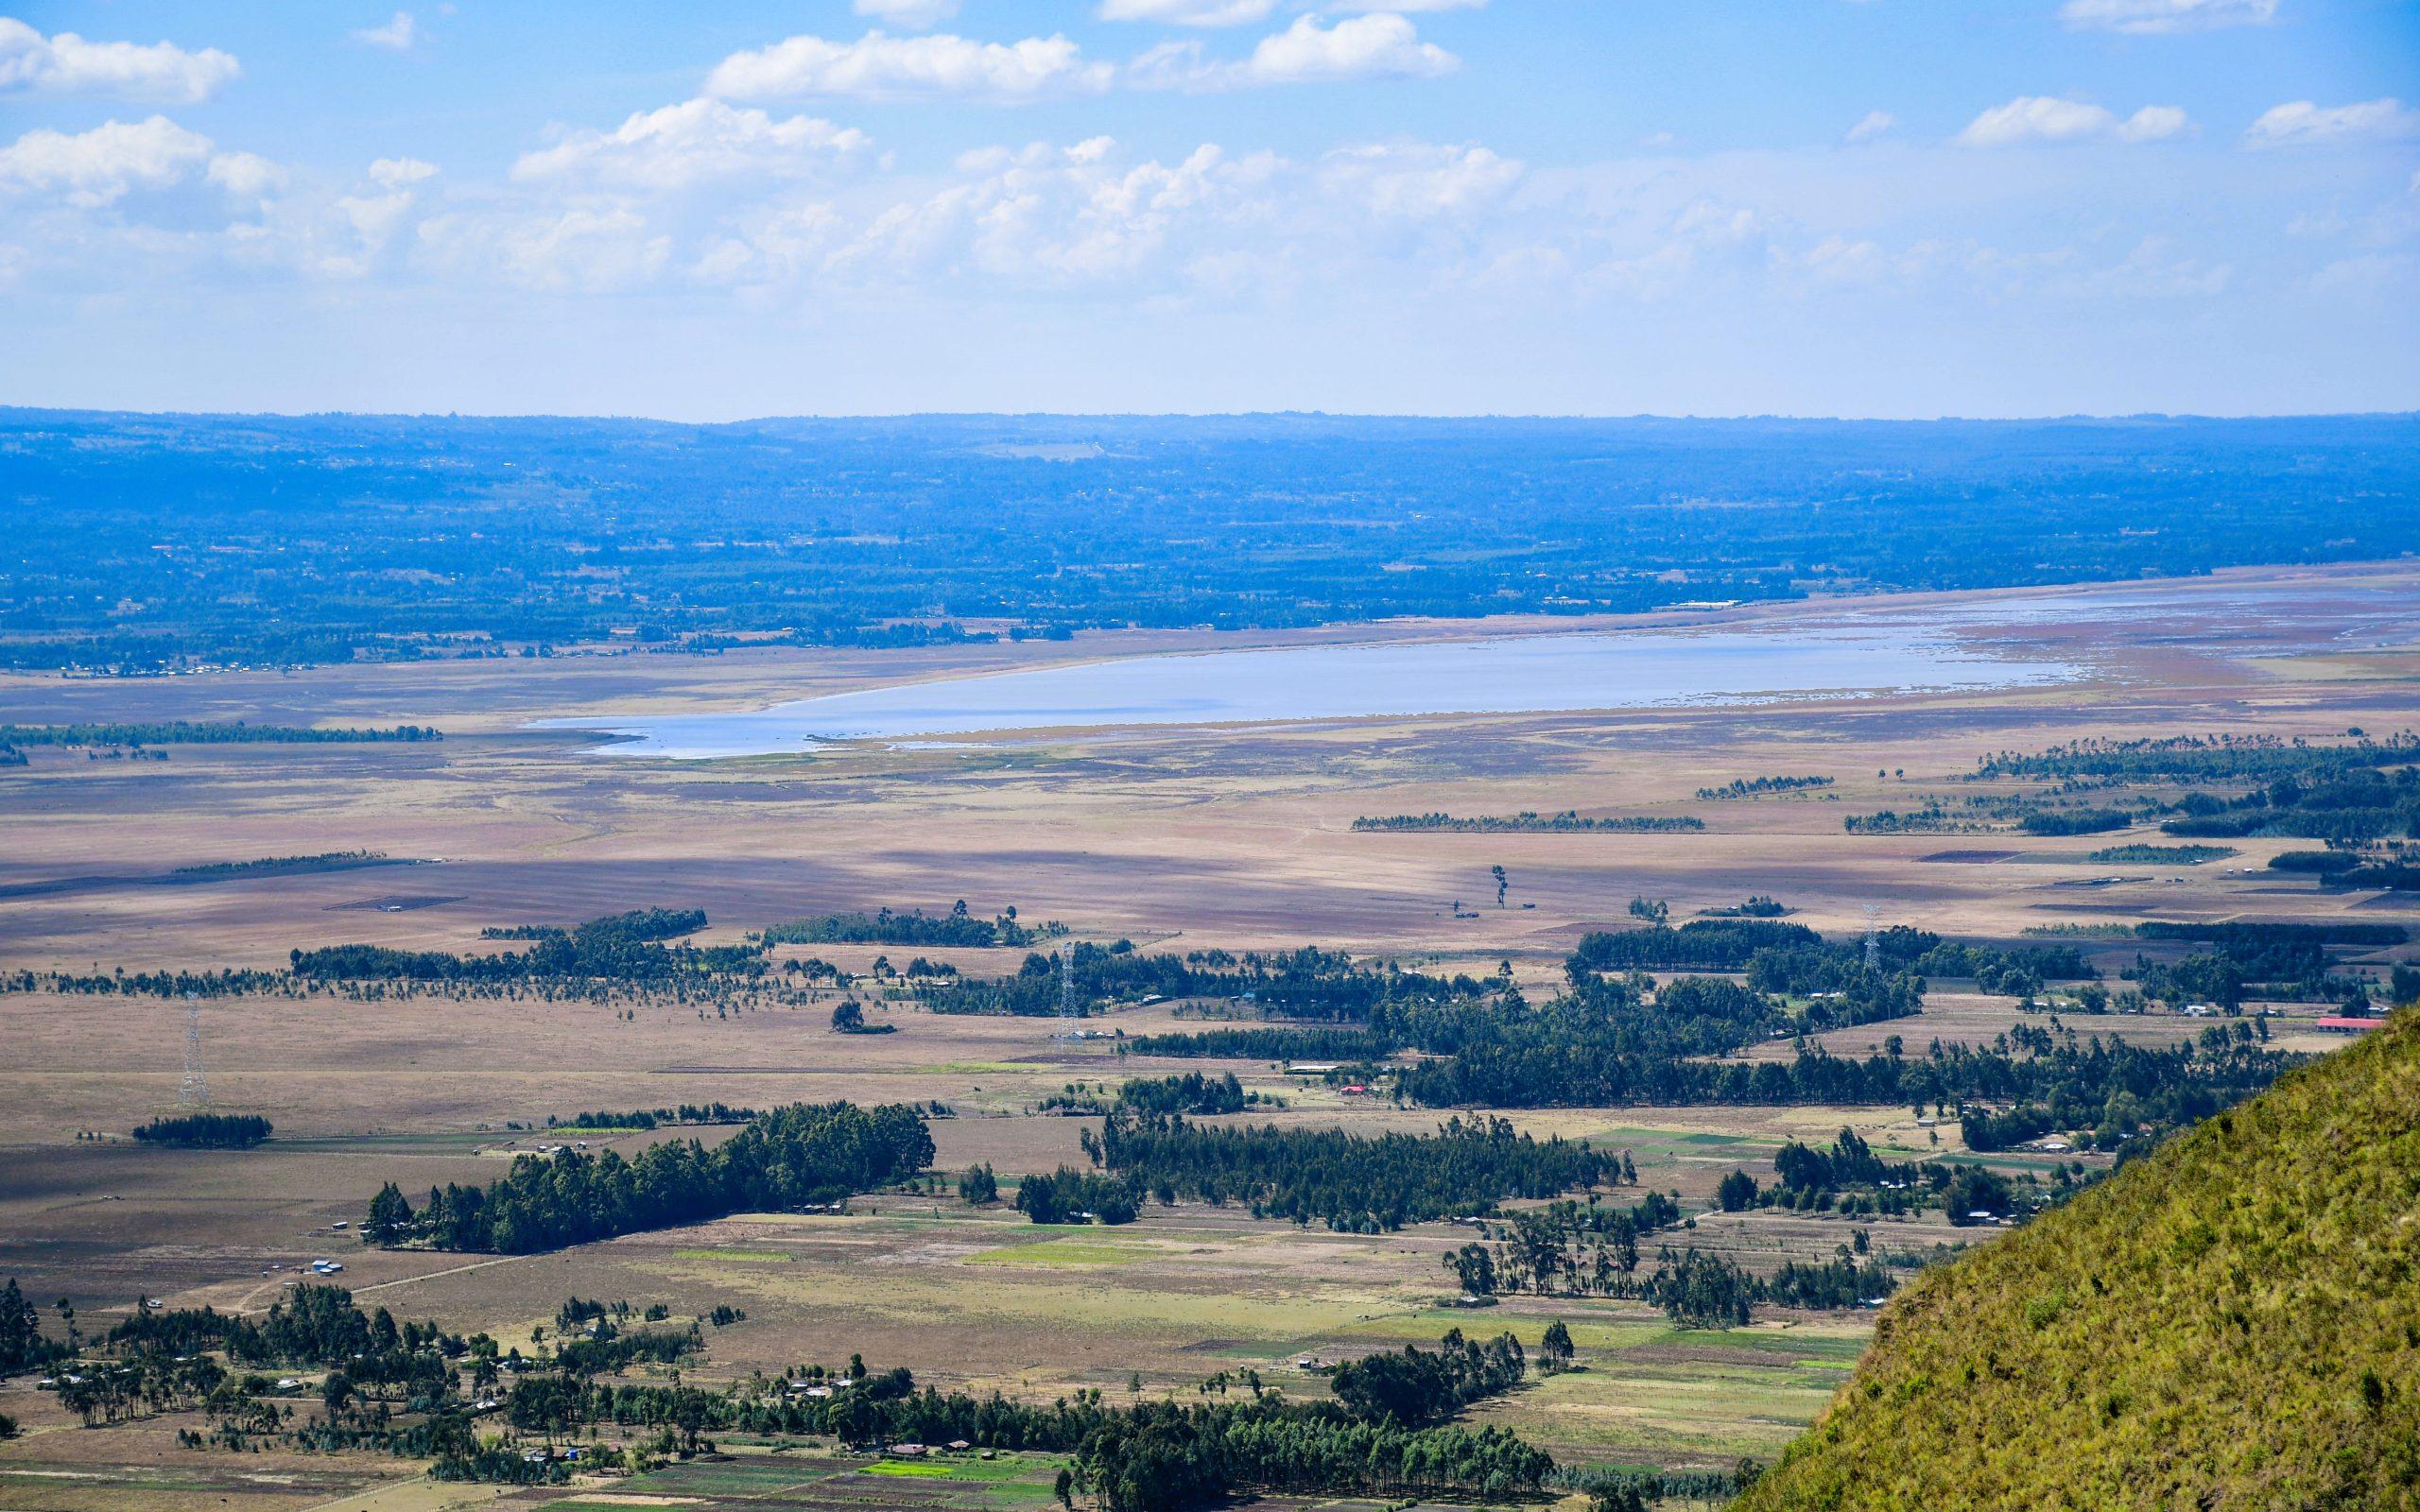
Eneo la tambarare lina miti iliyoachana kwa mafungu, katikati kukiwa na maji yaliyotuama yanayochangia uzuri wa mandhari. Anga linafunikwa na wingu jeupe linalong'aa, ishara ya kuwa jua linamulika kutoka mbali likitoa mwangaza laini unaochangia hali ya utulivu na ya kupendeza katika mazingira hayo .